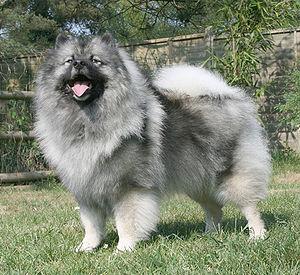
Le spitz ou chien de type spitz est un type de chien caractérisé par sa fourrure longue et épaisse, des oreilles triangulaires dressées et une queue enroulée ou incurvée en forme de faucille.